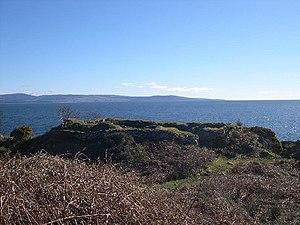
Argyll and Bute est le deuxième council area de l'Écosse et région de lieutenance en superficie. Il s'agit d'une région rurale, 23ᵉ en population, orientée vers les services et le tourisme. La région a un volet maritime important, comportant plus de 3 000 km de côtes avec des îles à l'histoire importante pour l'Écosse, telles que Iona. La région est considérée sur le plan historique comme le « berceau de l'Écosse », car elle est le point d'entrée d'où les Gaëls venant d'Irlande ont amené leur langue et culture, formant le royaume de Dál Riata. La région est restée longtemps en bordure du pouvoir central, parfois sous l'égide des Norvégiens, puis séparée comme royaume du Seigneur des Îles.